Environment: real
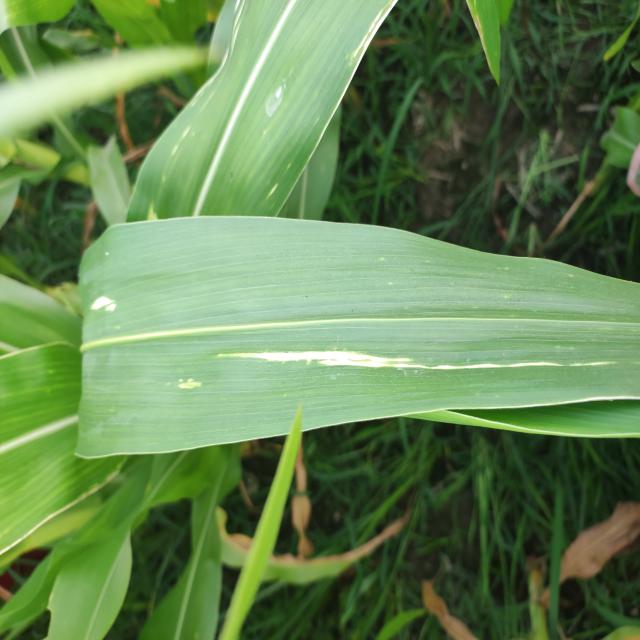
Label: northern_corn_leaf_blight